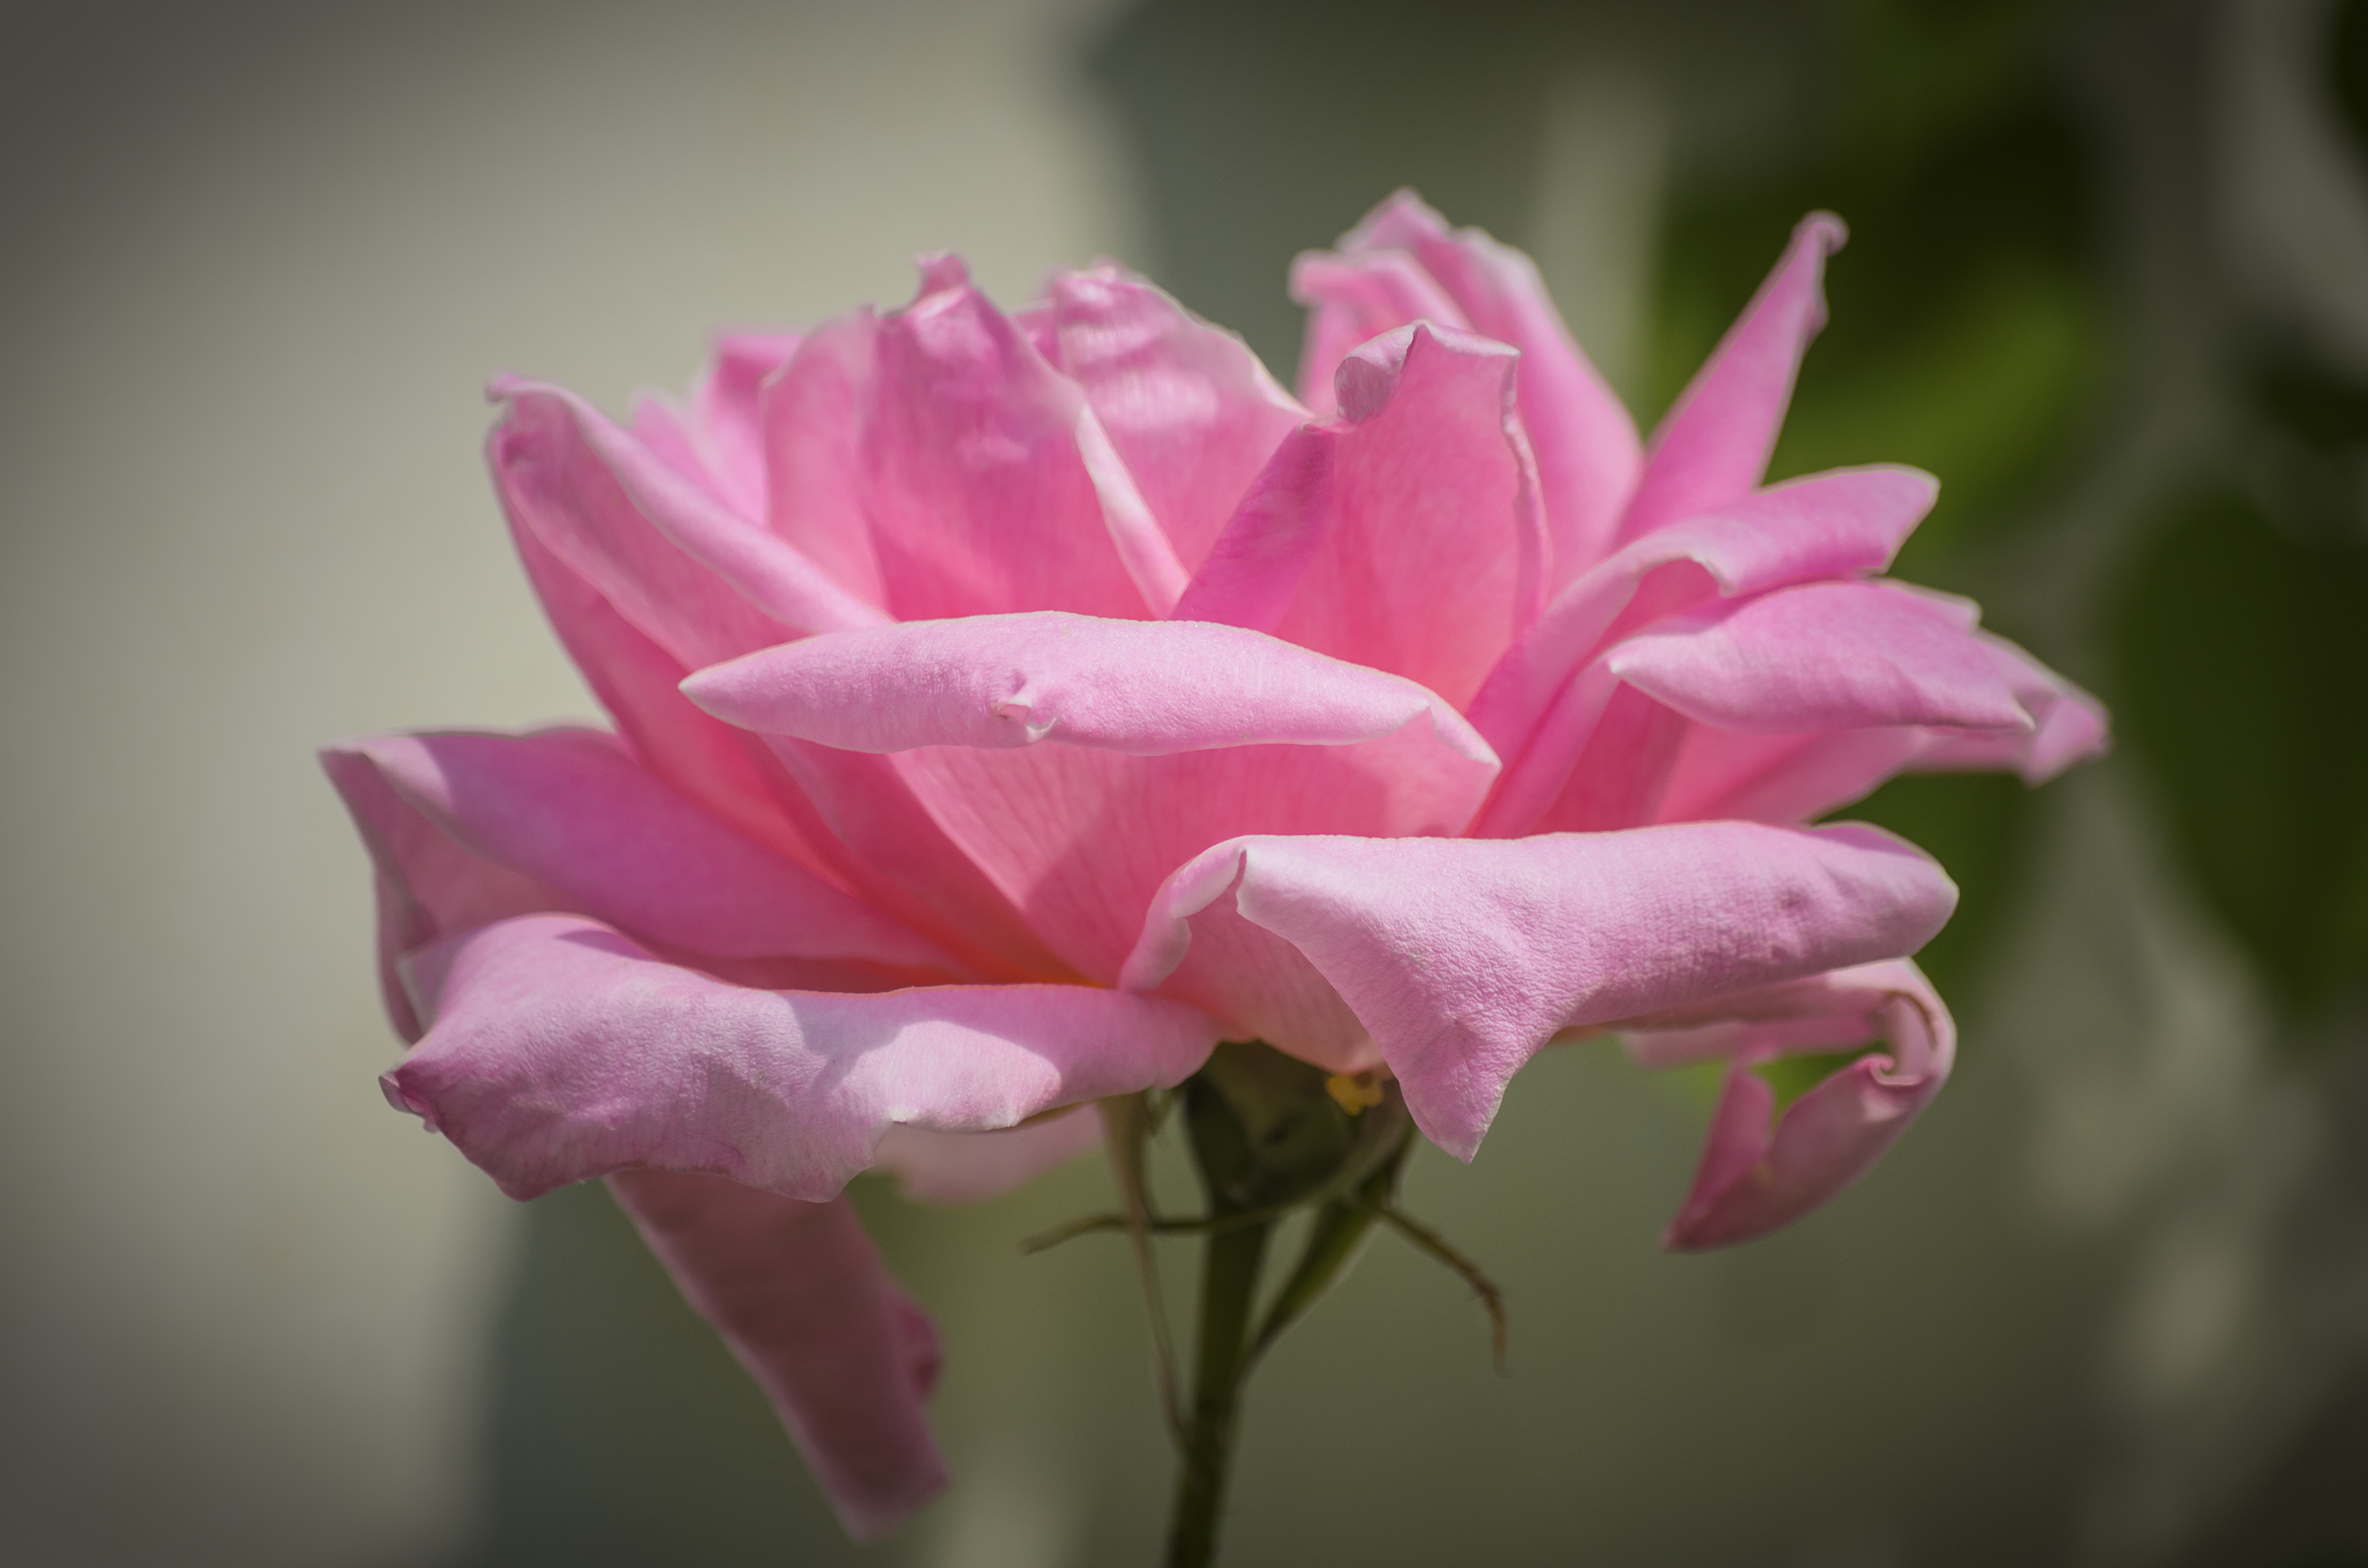
nature, blossom, plant, flower, petal, bloom, rose, spring, color, garden, pink, flora, close up, petals, macro photography, pink roses, flowering plant, garden roses, rose family, summer flower, hanging flower, vicky, plant stem, land plant